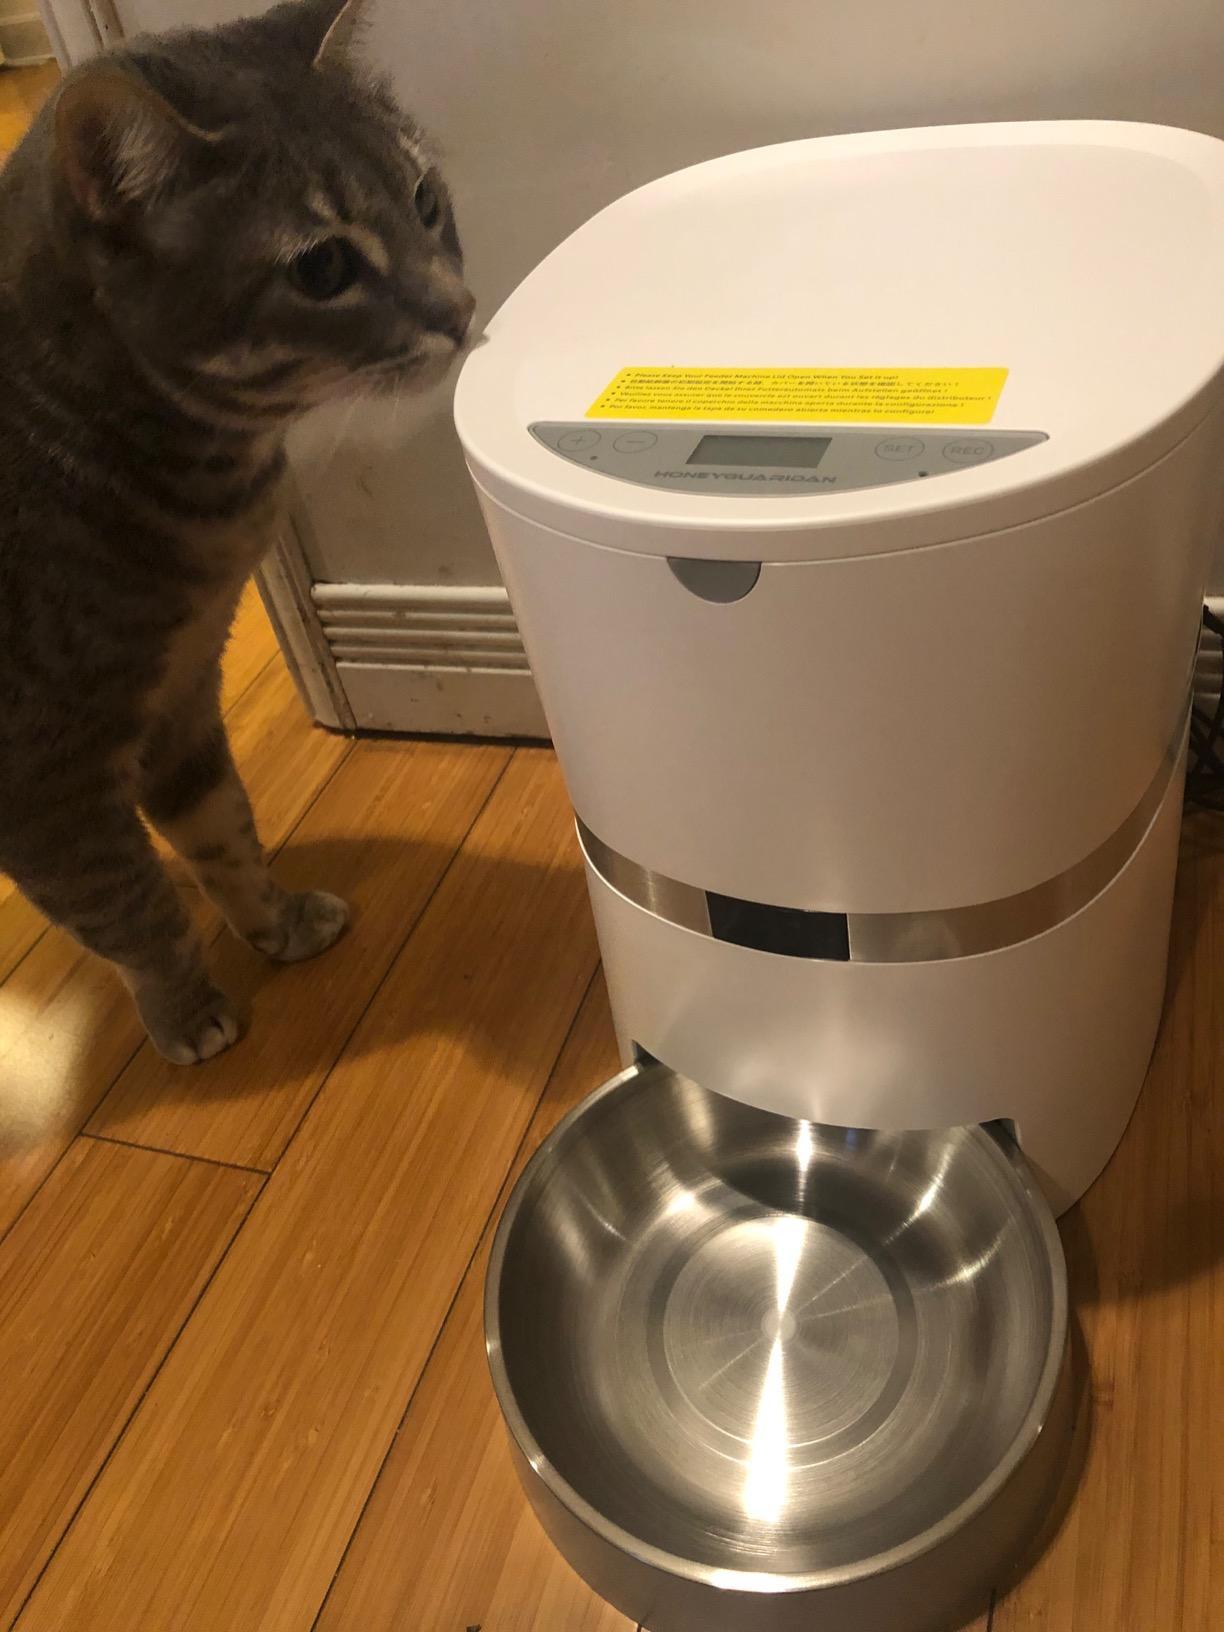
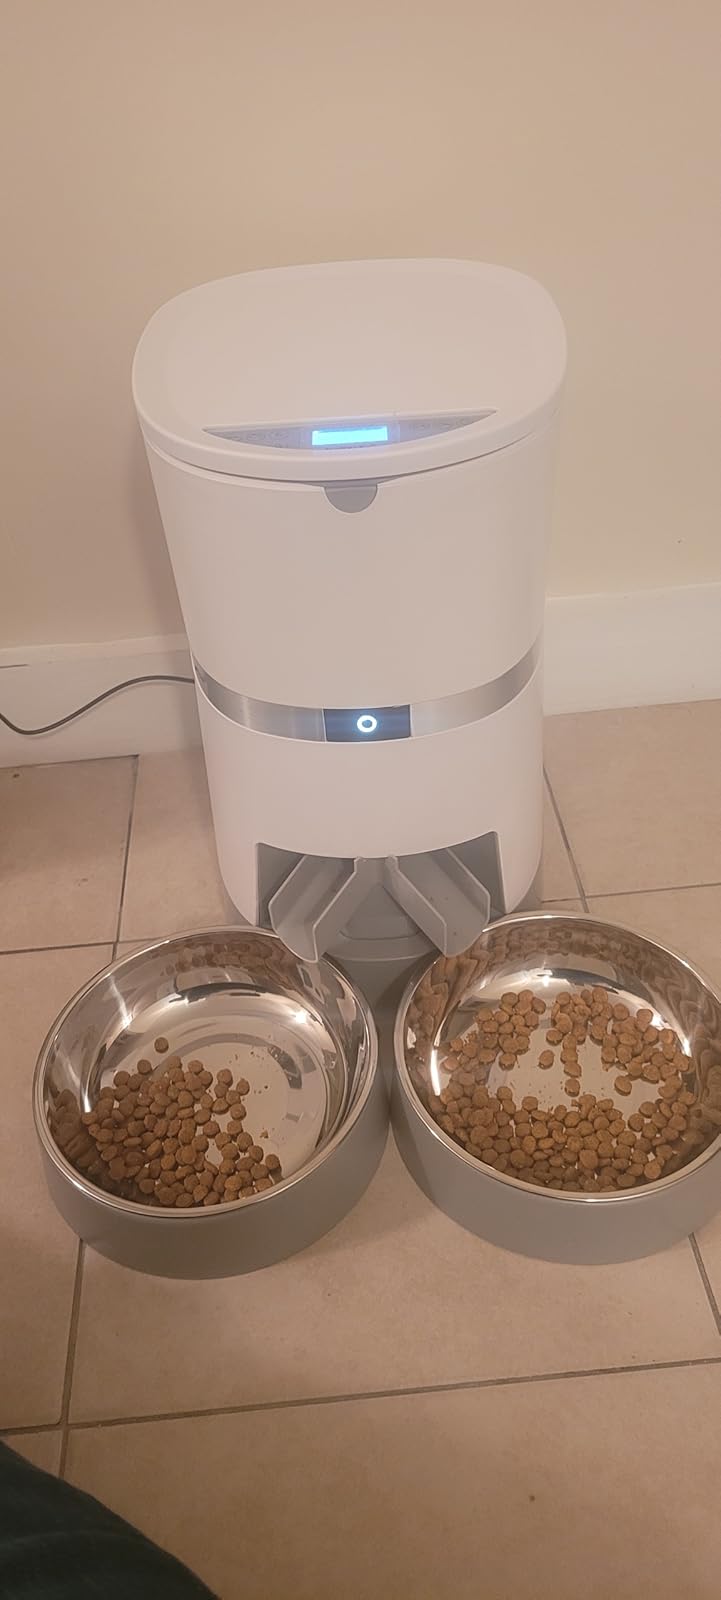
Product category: items_feeder
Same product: no